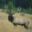
Label: deer